Aravaca

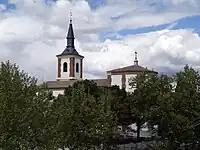
Santa Maria church of Aravaca

Aravaca is a ward ("Barrio") of the city of Madrid, in Moncloa-Aravaca district. It is from the city centre, on the other side of Casa de Campo park. The population of the barrio is 29,547 (January 2006), divided into three areas: Aravaca (23,145), Valdemarín (4,000) and El Plantío (2,469)